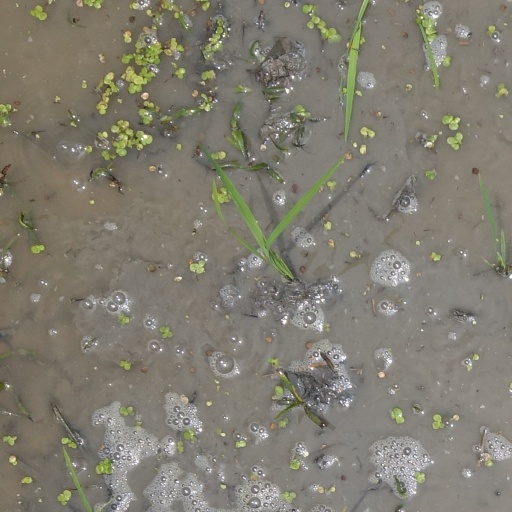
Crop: rice